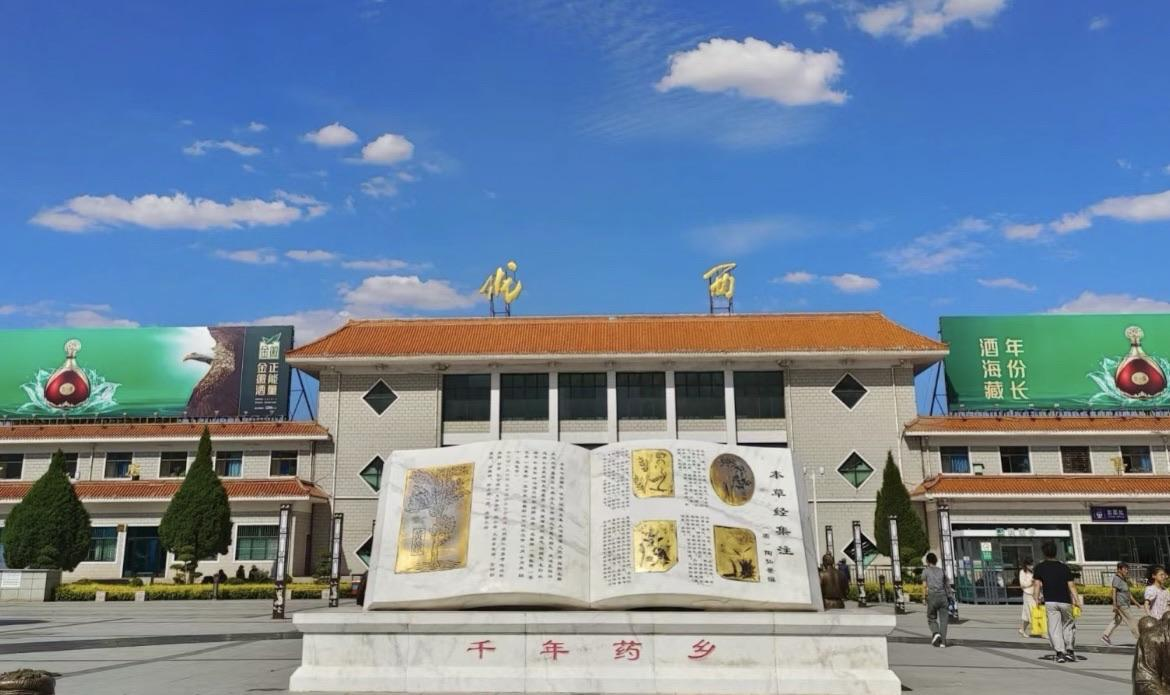
地标名称：陇西站
所在城市：定西市·陇西县